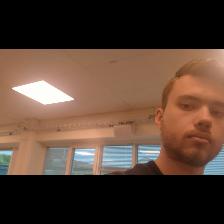
Label: Human